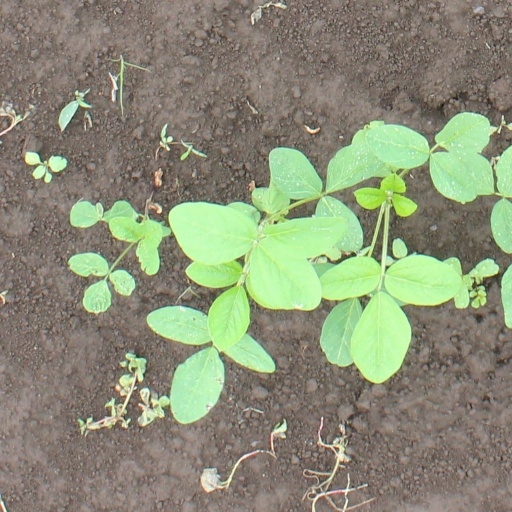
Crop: soybean